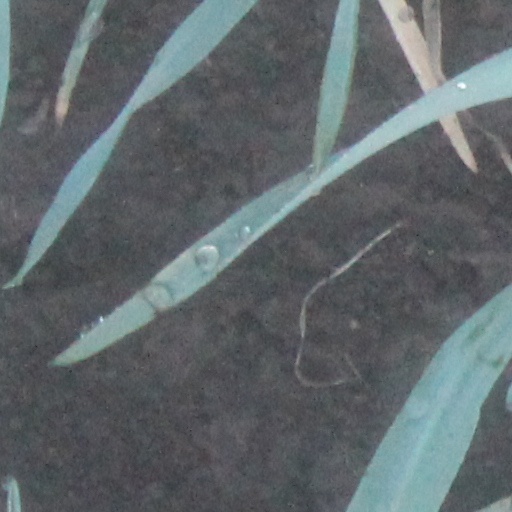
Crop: wheat